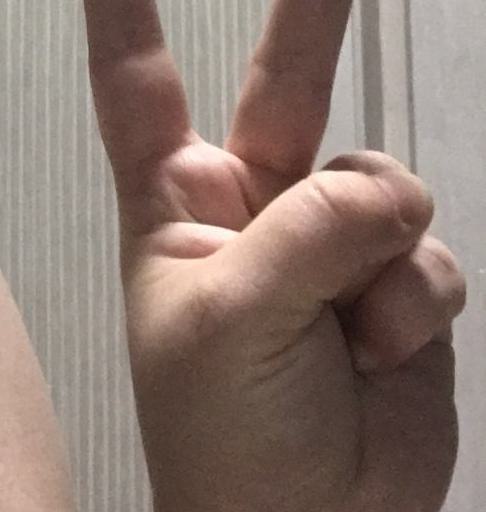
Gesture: peace